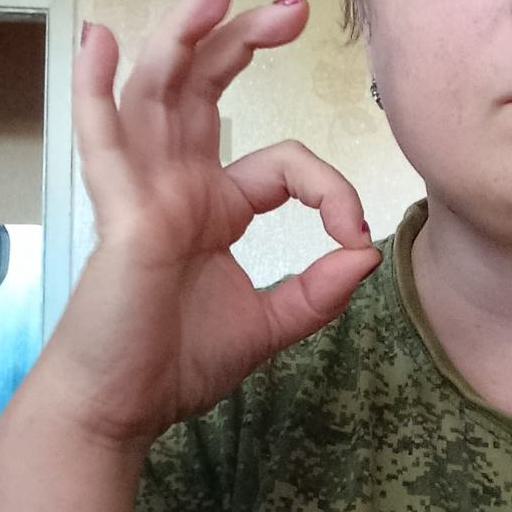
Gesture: ok